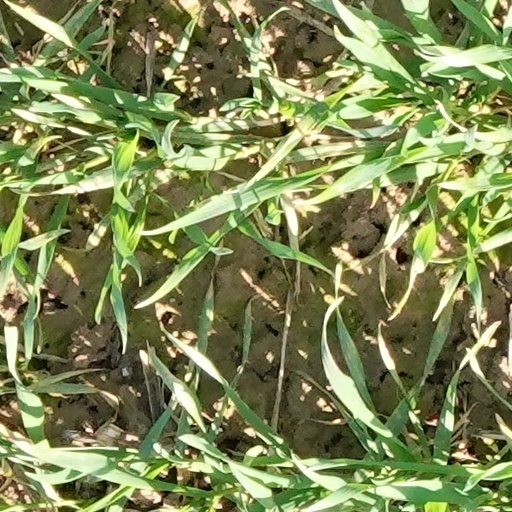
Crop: wheat